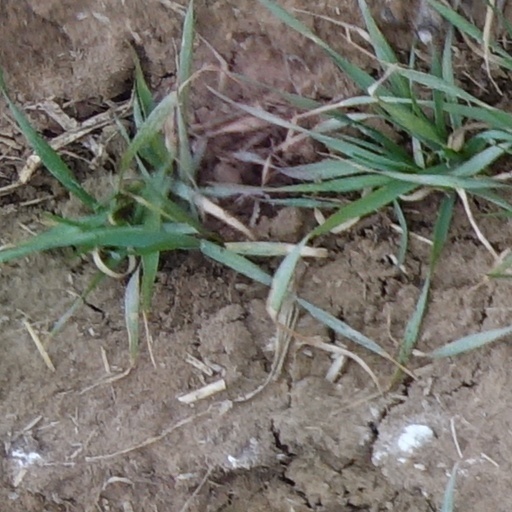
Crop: wheat